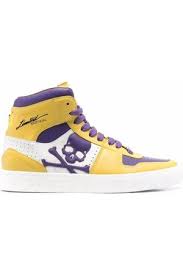
Label: Sneaker